2023 Tour of Slovenia

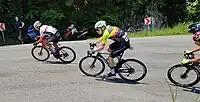
Breakaway group on Planina (4th Category climb)

The penultimate stage was the main mountain stage (queen stage). It started from the capital Ljubljana and finished in the Julian Prealps with two climbs of Kolovrat (1 Category climb; 10,3 km at 9,5 % step, 1084 m). It was won by Colombian Jesús David Peña despite a mechanical issue - riding on just the small chainring. This was Peña's first Pro career win.